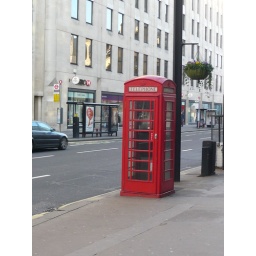
One of the old-style red telephone boxes. Most traditional telephone boxes have been removed or replaced by modern styles.